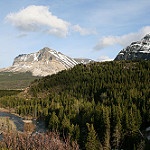
Label: mountain